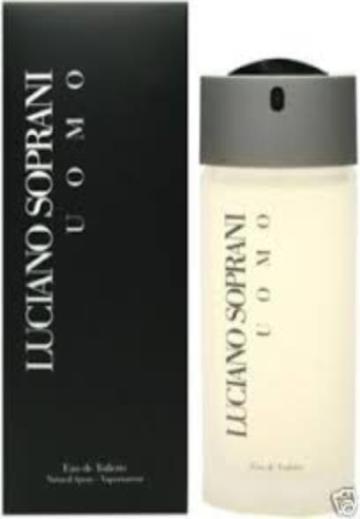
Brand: luciano soprani
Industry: Clothes